Ögedei Khan

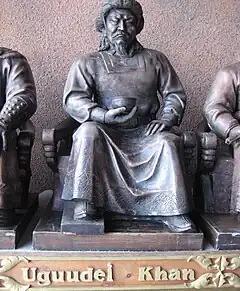
Statue of Ögedei Khan in Mongolia

From 1235 to 1238 Ögedei constructed a series of palaces and pavilions at stopping places in his annual nomadic route through central Mongolia. The first palace Wanangong was constructed by North Chinese artisans. The Emperor urged his relatives build residences nearby and settled the deported craftsmen from China near the site. The construction of the city, Karakorum (Хархорум), was finished in 1235, assigning different quarters to Islamic and North Chinese craftsmen, who competed to win Ögedei's favor. Earthen walls with 4 gates surrounded the city. Attached were private apartments, while in front of stood a giant stone tortoise bearing an engraved pillar, like those that were commonly used in East Asia. There was a castle with doors like the gates of the garden and a series of lakes where many water fowl gathered. Ögedei erected several houses of worship for his Buddhist, Muslim, Taoist, and Christian followers. In the Chinese ward, there was a Confucian temple where Yelu Chucai used to create or regulate a calendar on the Chinese model.